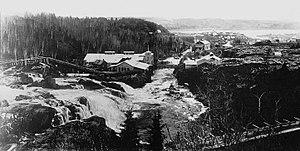
Photographie, La Compagnie de pulpe de Chicoutimi, QC, vers 1895, Wm. Notman &amp
La Pulperie de Chicoutimi est un vaste complexe d’animation culturelle et touristique destiné à la préservation et la mise en valeur du patrimoine du Saguenay–Lac-Saint-Jean. Situés aux abords de la rivière Chicoutimi, les bâtiments qui composent cet ensemble touristique appartenaient autrefois à la Compagnie de Pulpe de Chicoutimi, qui transformait mécaniquement le bois en pâte à papier pour répondre à la demande des marchés européens du début du XXᵉ siècle. L'usine termine ses opérations en 1930. Le site est fortement endommagé par le Déluge du Saguenay en 1996. Le Musée du Saguenay s'y installe en 2002 ; ce musée détient la majeure partie des œuvres d'Arthur Villeneuve, dont la Maison Arthur-Villeneuve. Le site a été désigné lieu historique national du Canada en 1984 et classé Site historique l'année suivante.